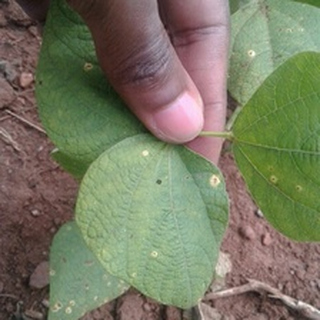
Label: bean_rust